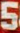
Number: 5